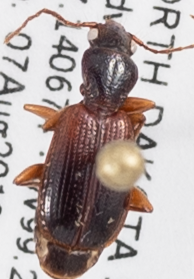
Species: Cymindis neglecta
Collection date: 2018-08-07
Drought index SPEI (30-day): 0.17
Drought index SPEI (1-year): -0.212
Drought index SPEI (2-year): -0.46